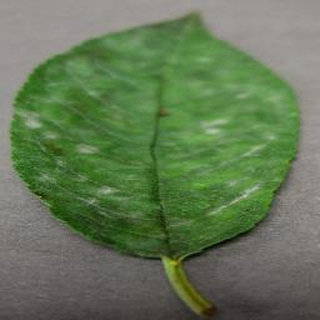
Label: cherry_powdery_mildew